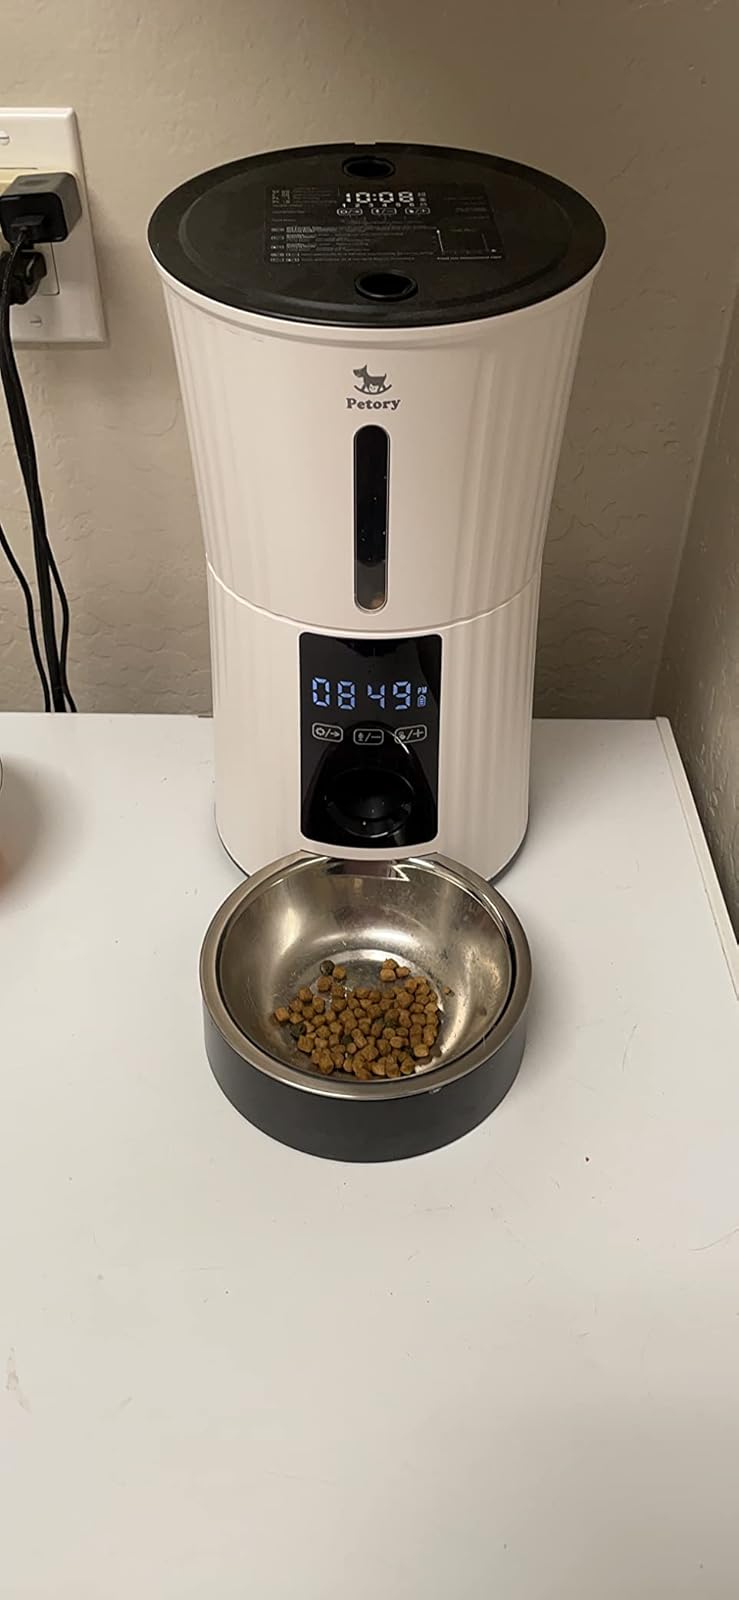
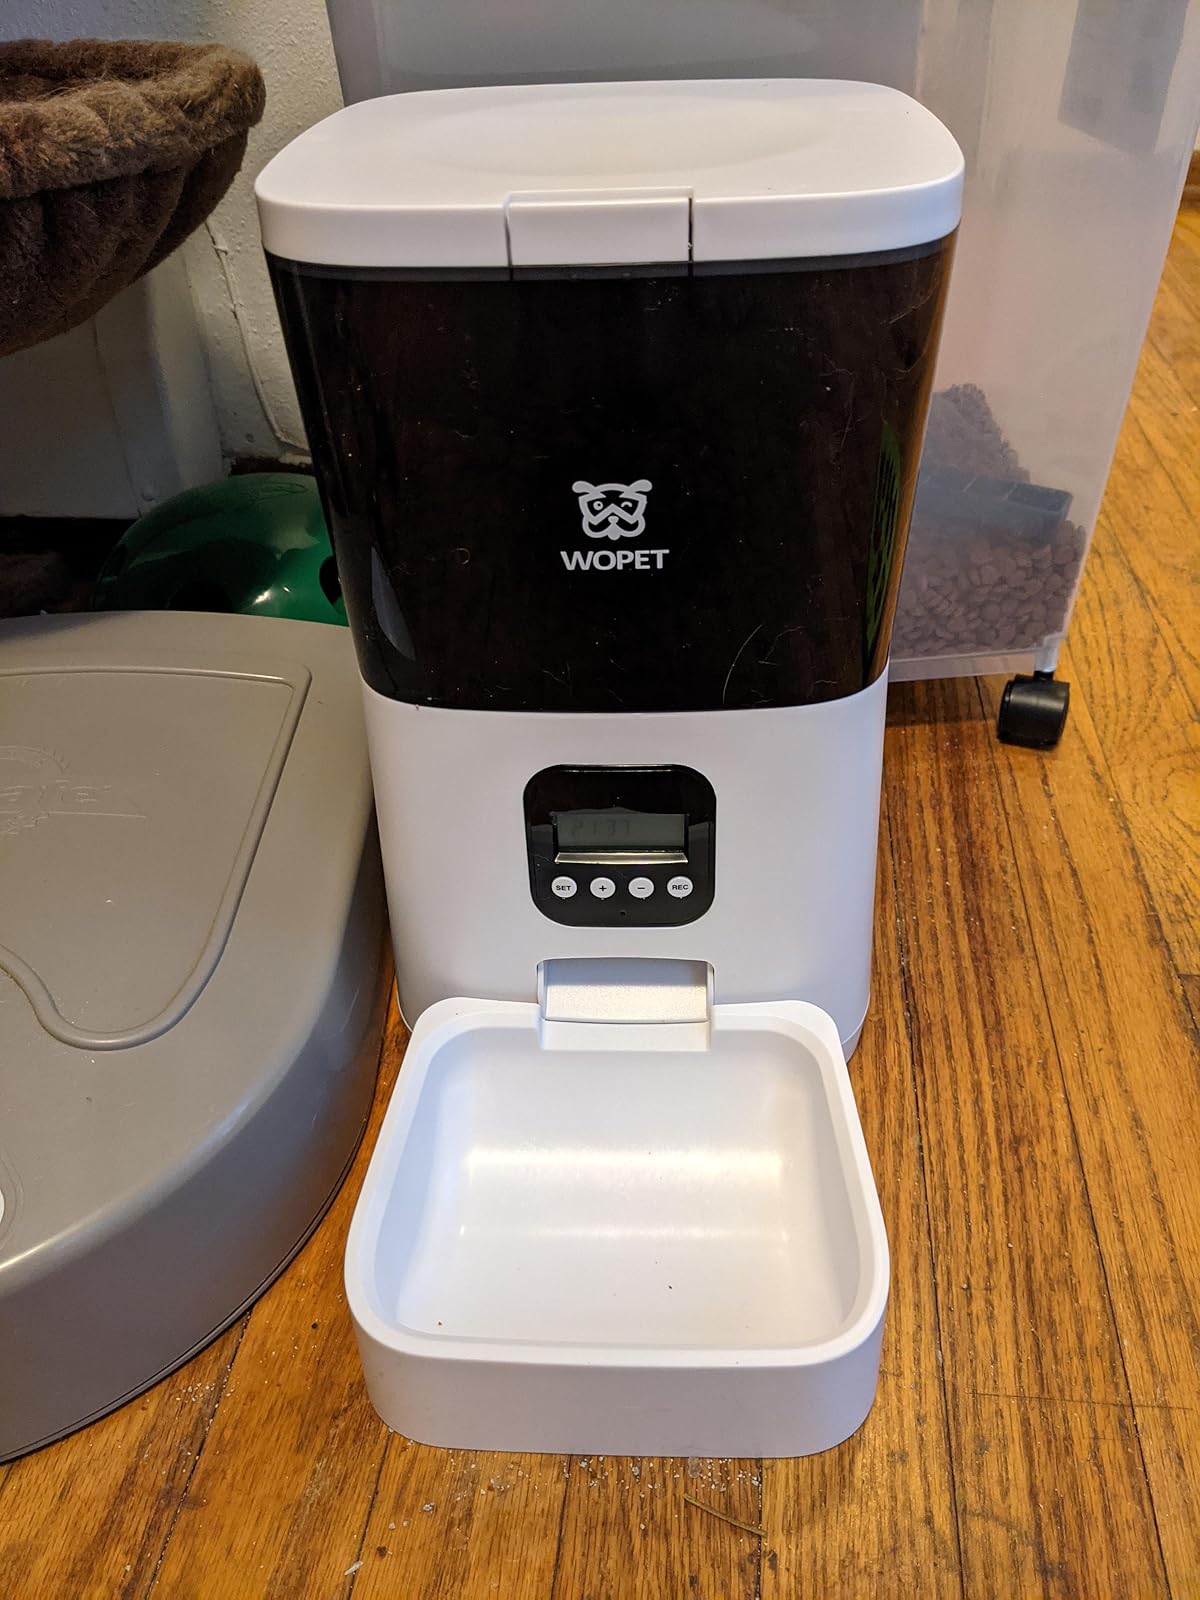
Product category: items_feeder
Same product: no